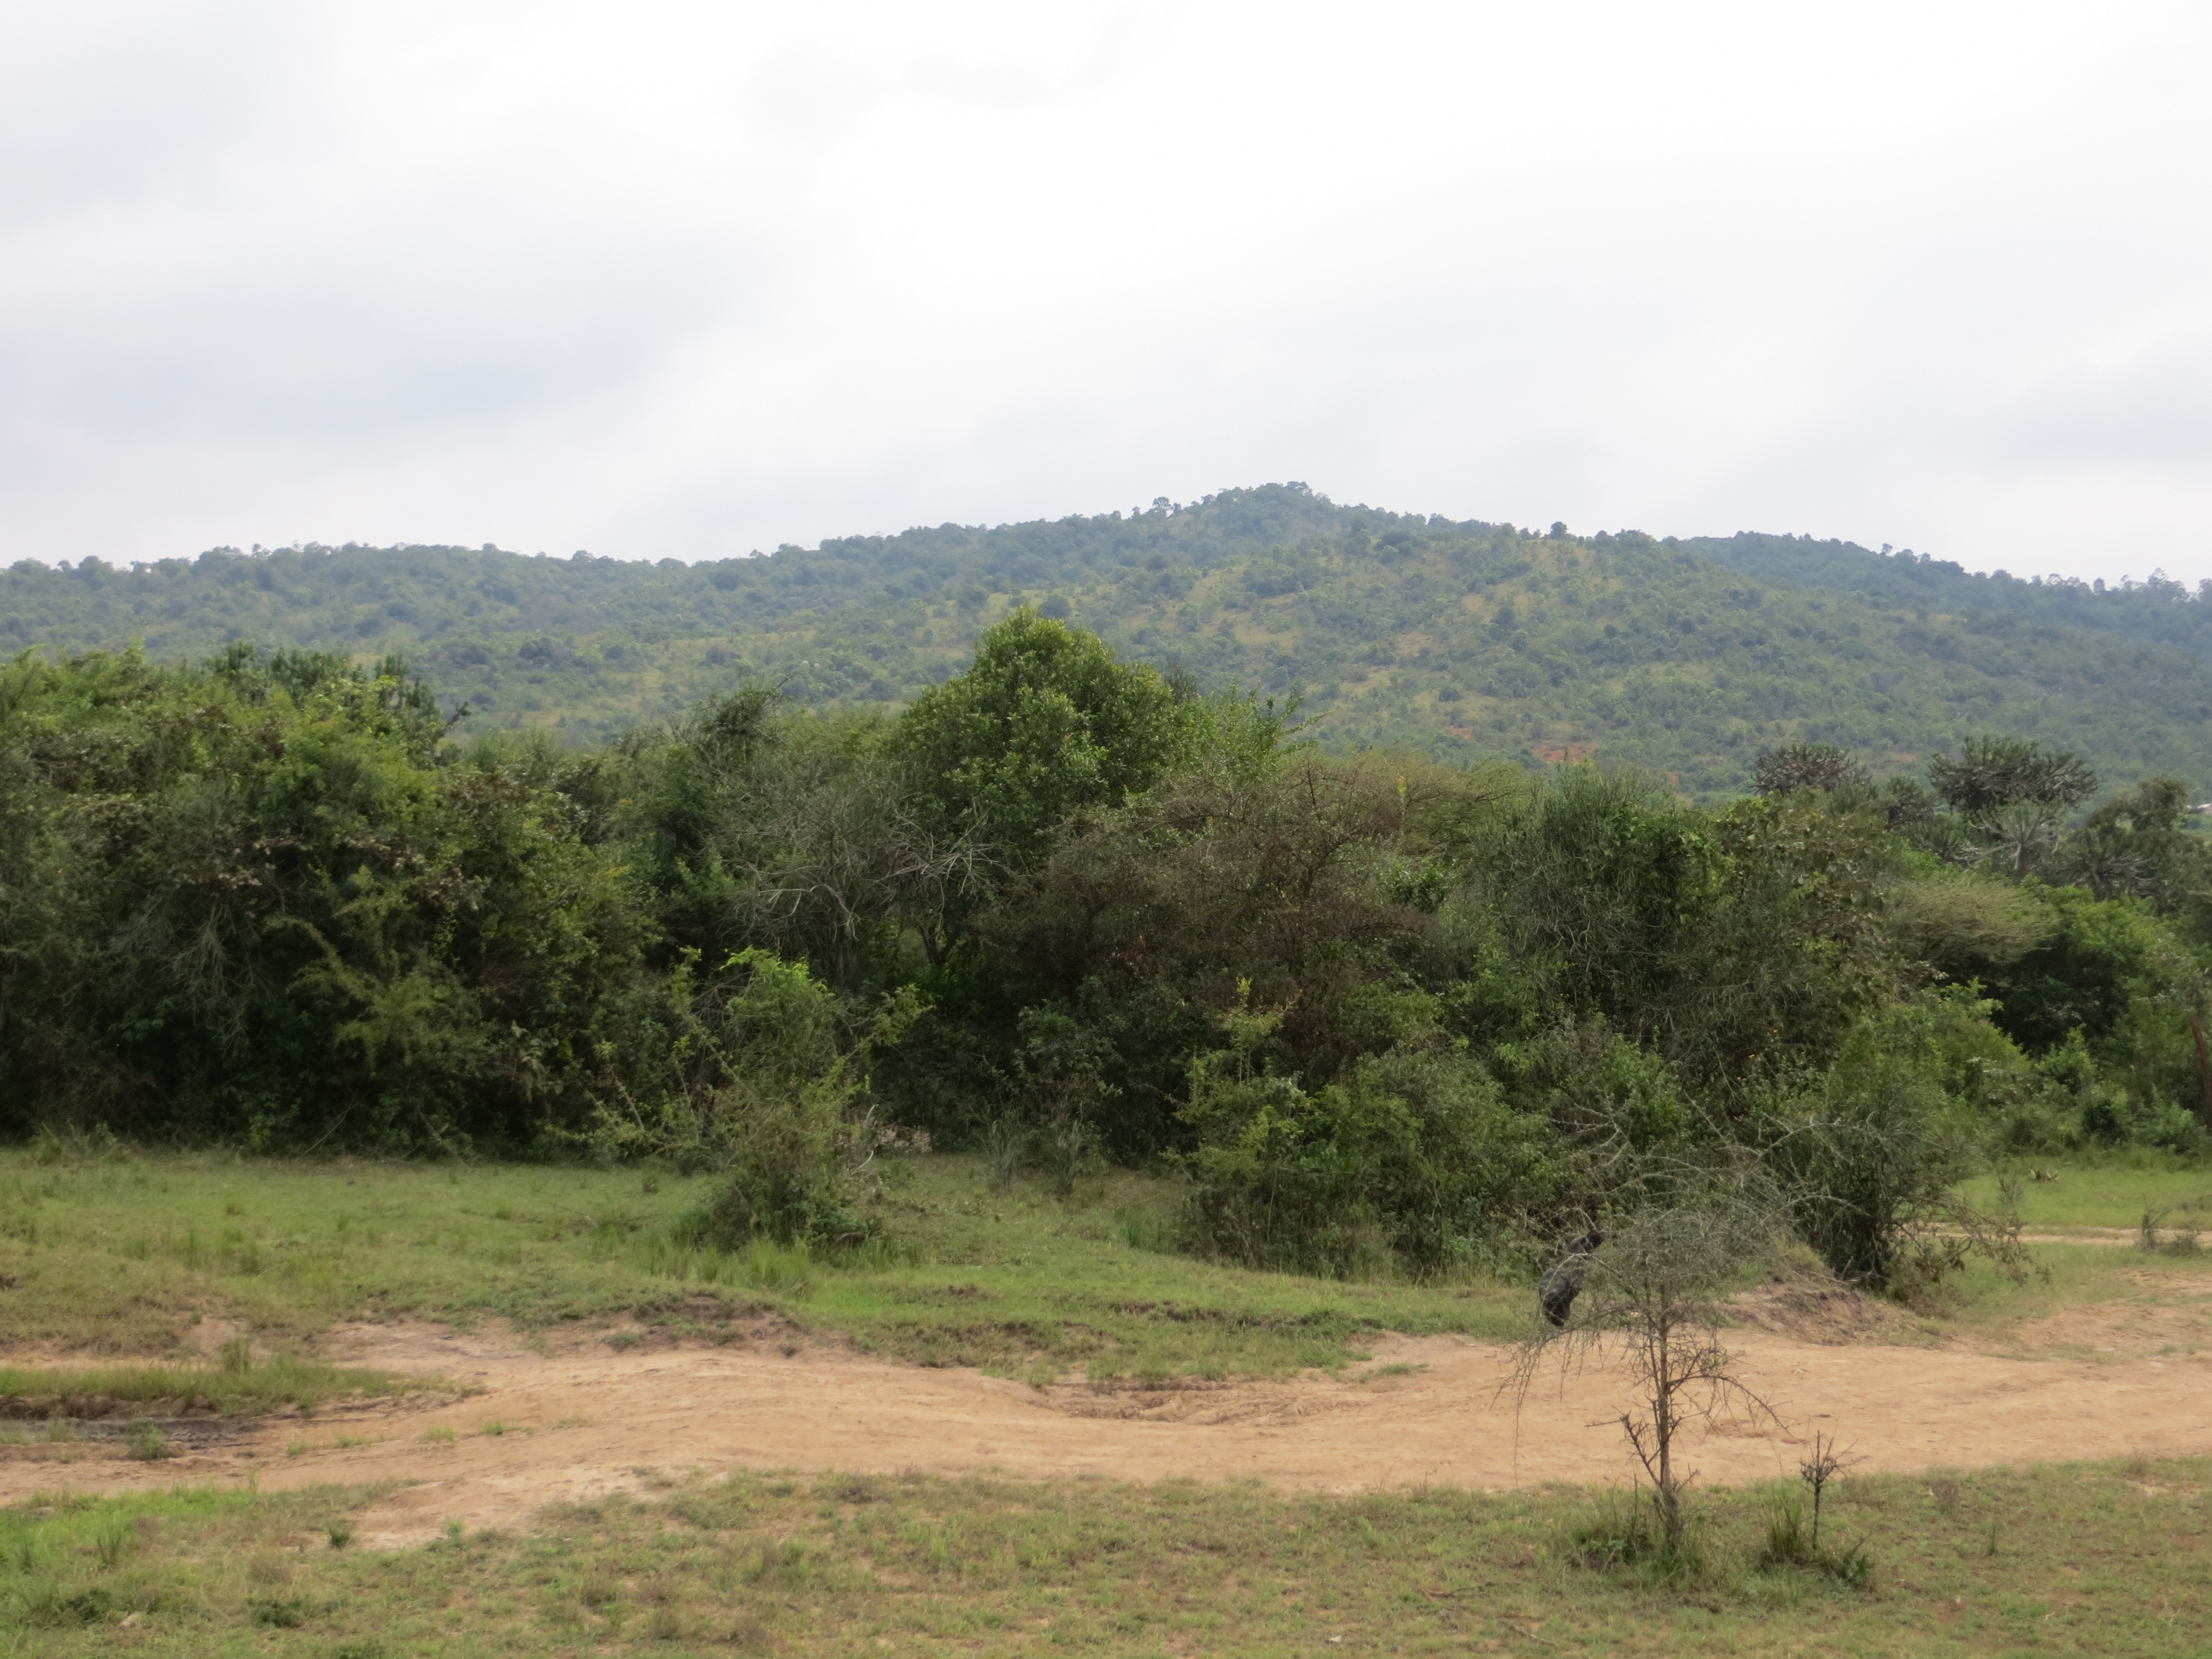
landscape, tree, forest, wilderness, mountain, field, meadow, prairie, hill, pasture, ranch, soil, savanna, plain, grassland, plateau, habitat, safari, ecosystem, rural area, natural environment, land lot